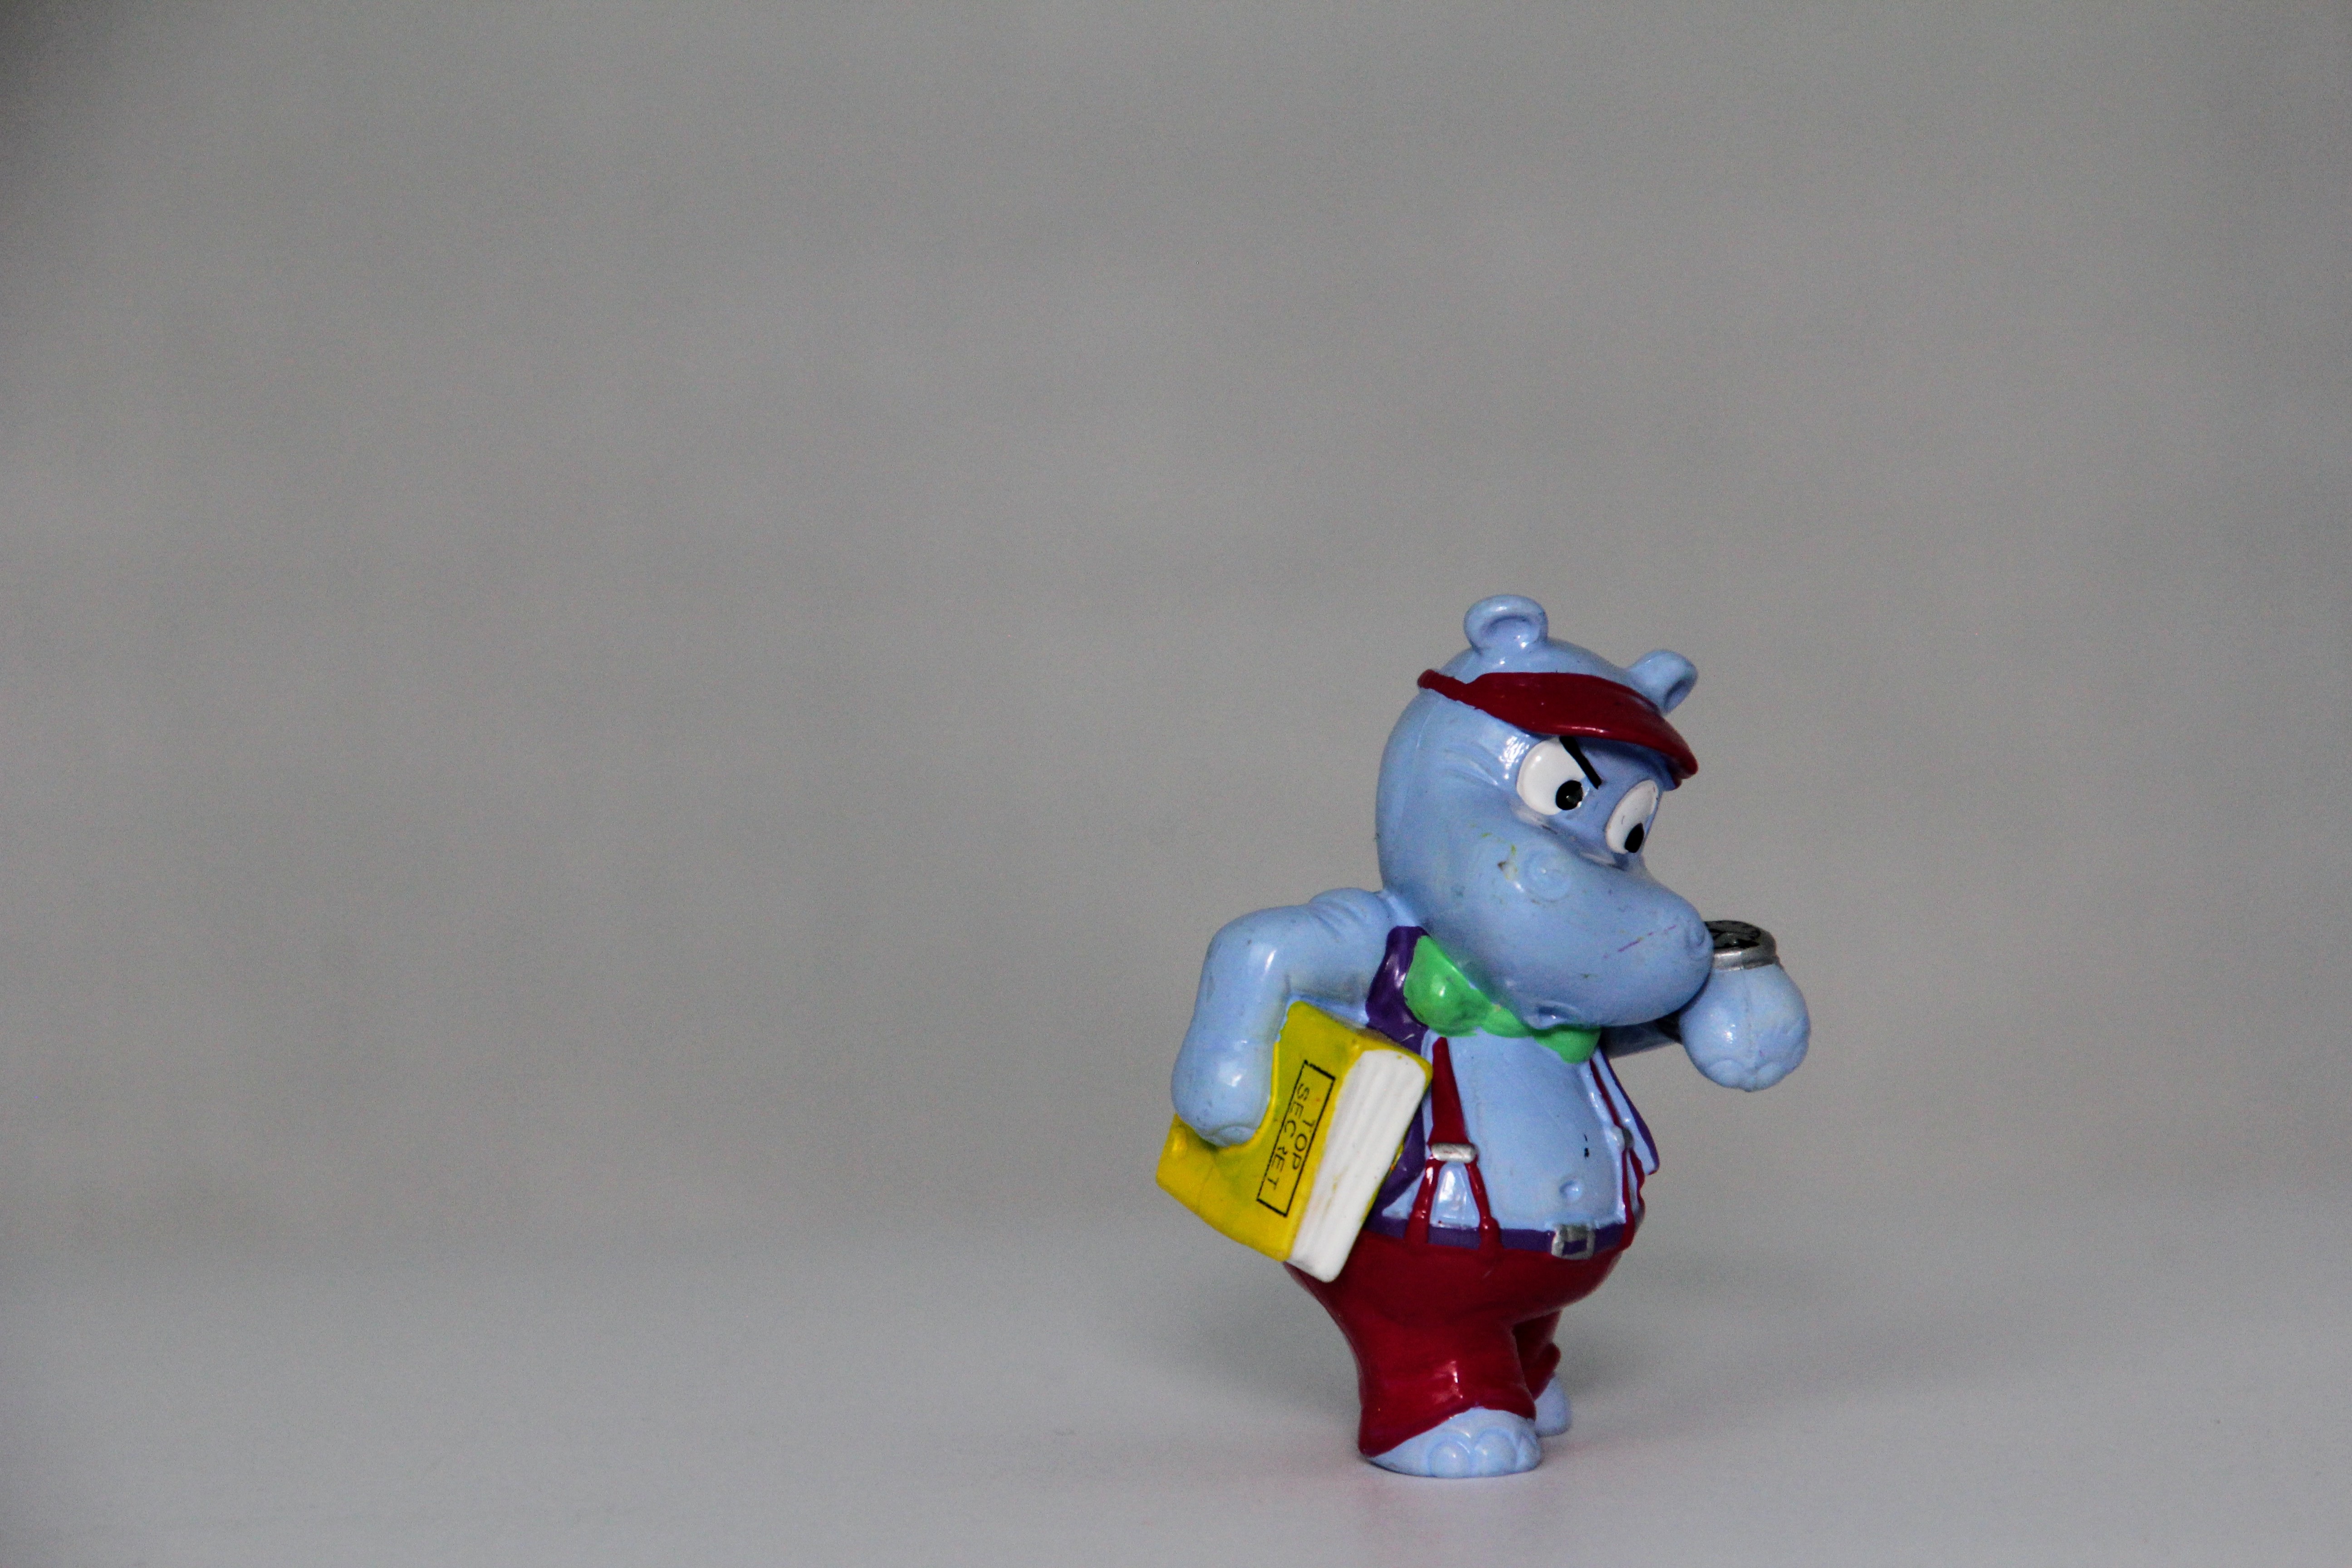
blue, business, toy, art, figurine, career, happy hippo, berraschungseifiguren